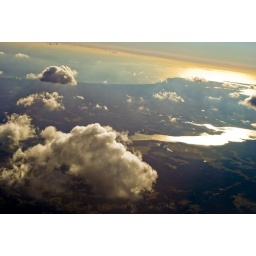
view from the plane on the way home. wah home =[ but i loved being above the clouds.